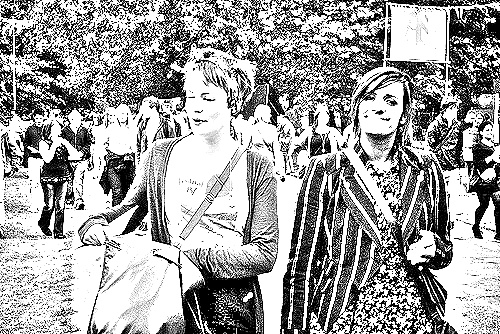
Portrait style: Sketch Portrait